The Master (1992 film)

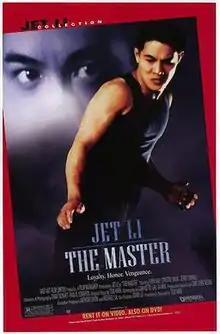
Poster ad for "The Master" home video

The Master (traditional Chinese: 龍行天下) is a 1992 Hong Kong martial arts film written, produced and directed by Tsui Hark, and starring Jet Li, Yuen Wah, Crystal Kwok and Jerry Trimble. The project was filmed in 1989, but it was not released until 1992 when the success of "Once Upon a Time in China" made Li a major action star.